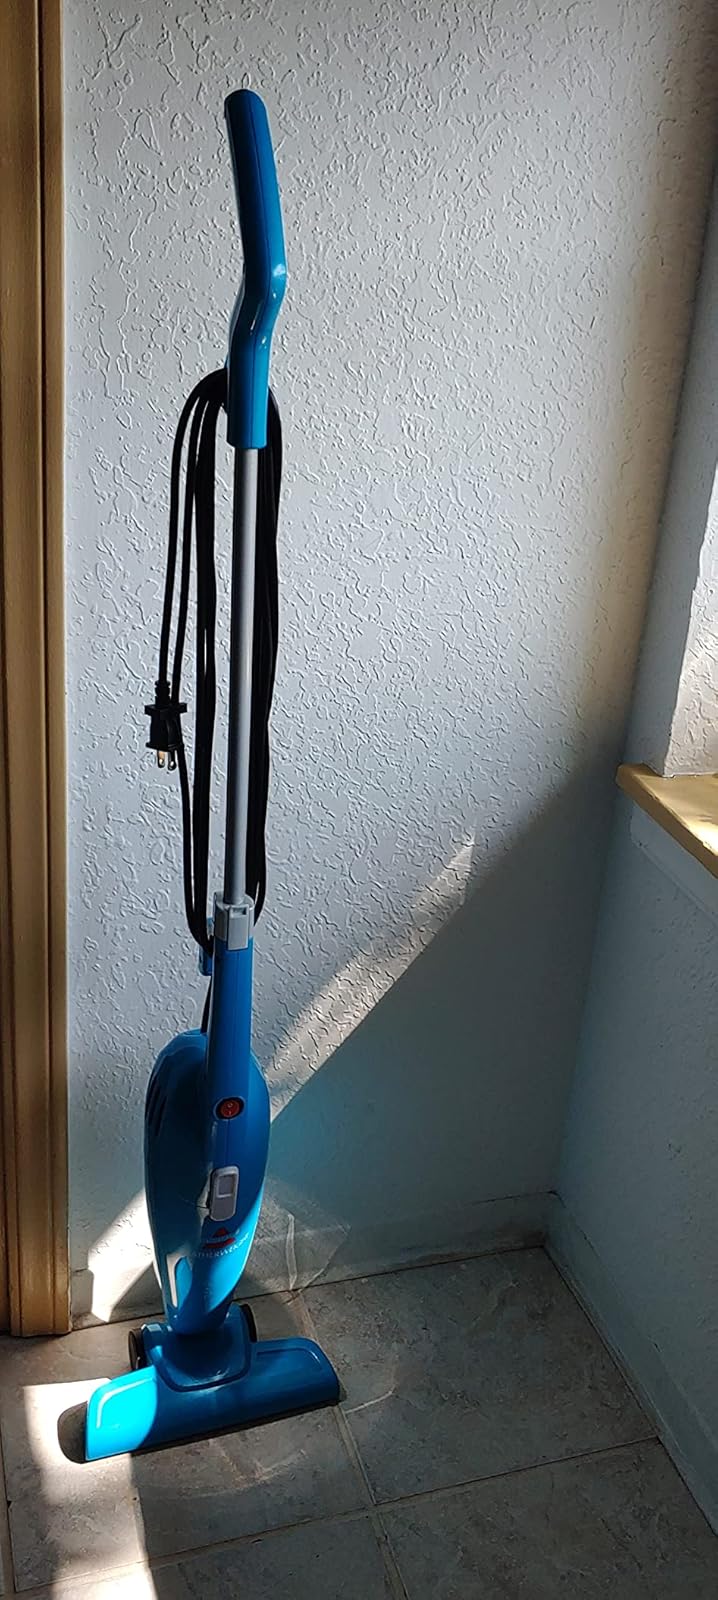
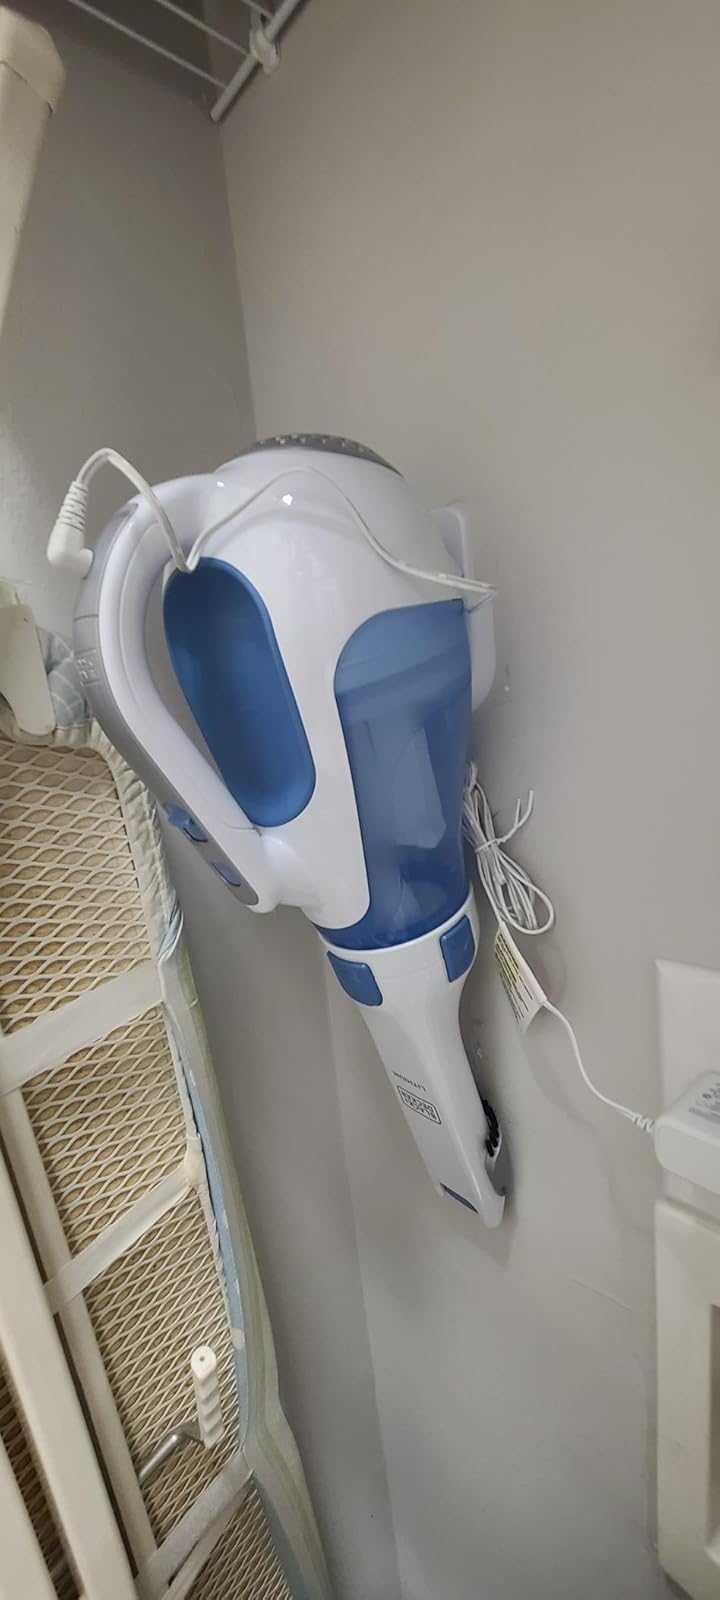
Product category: items_vacuum
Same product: no